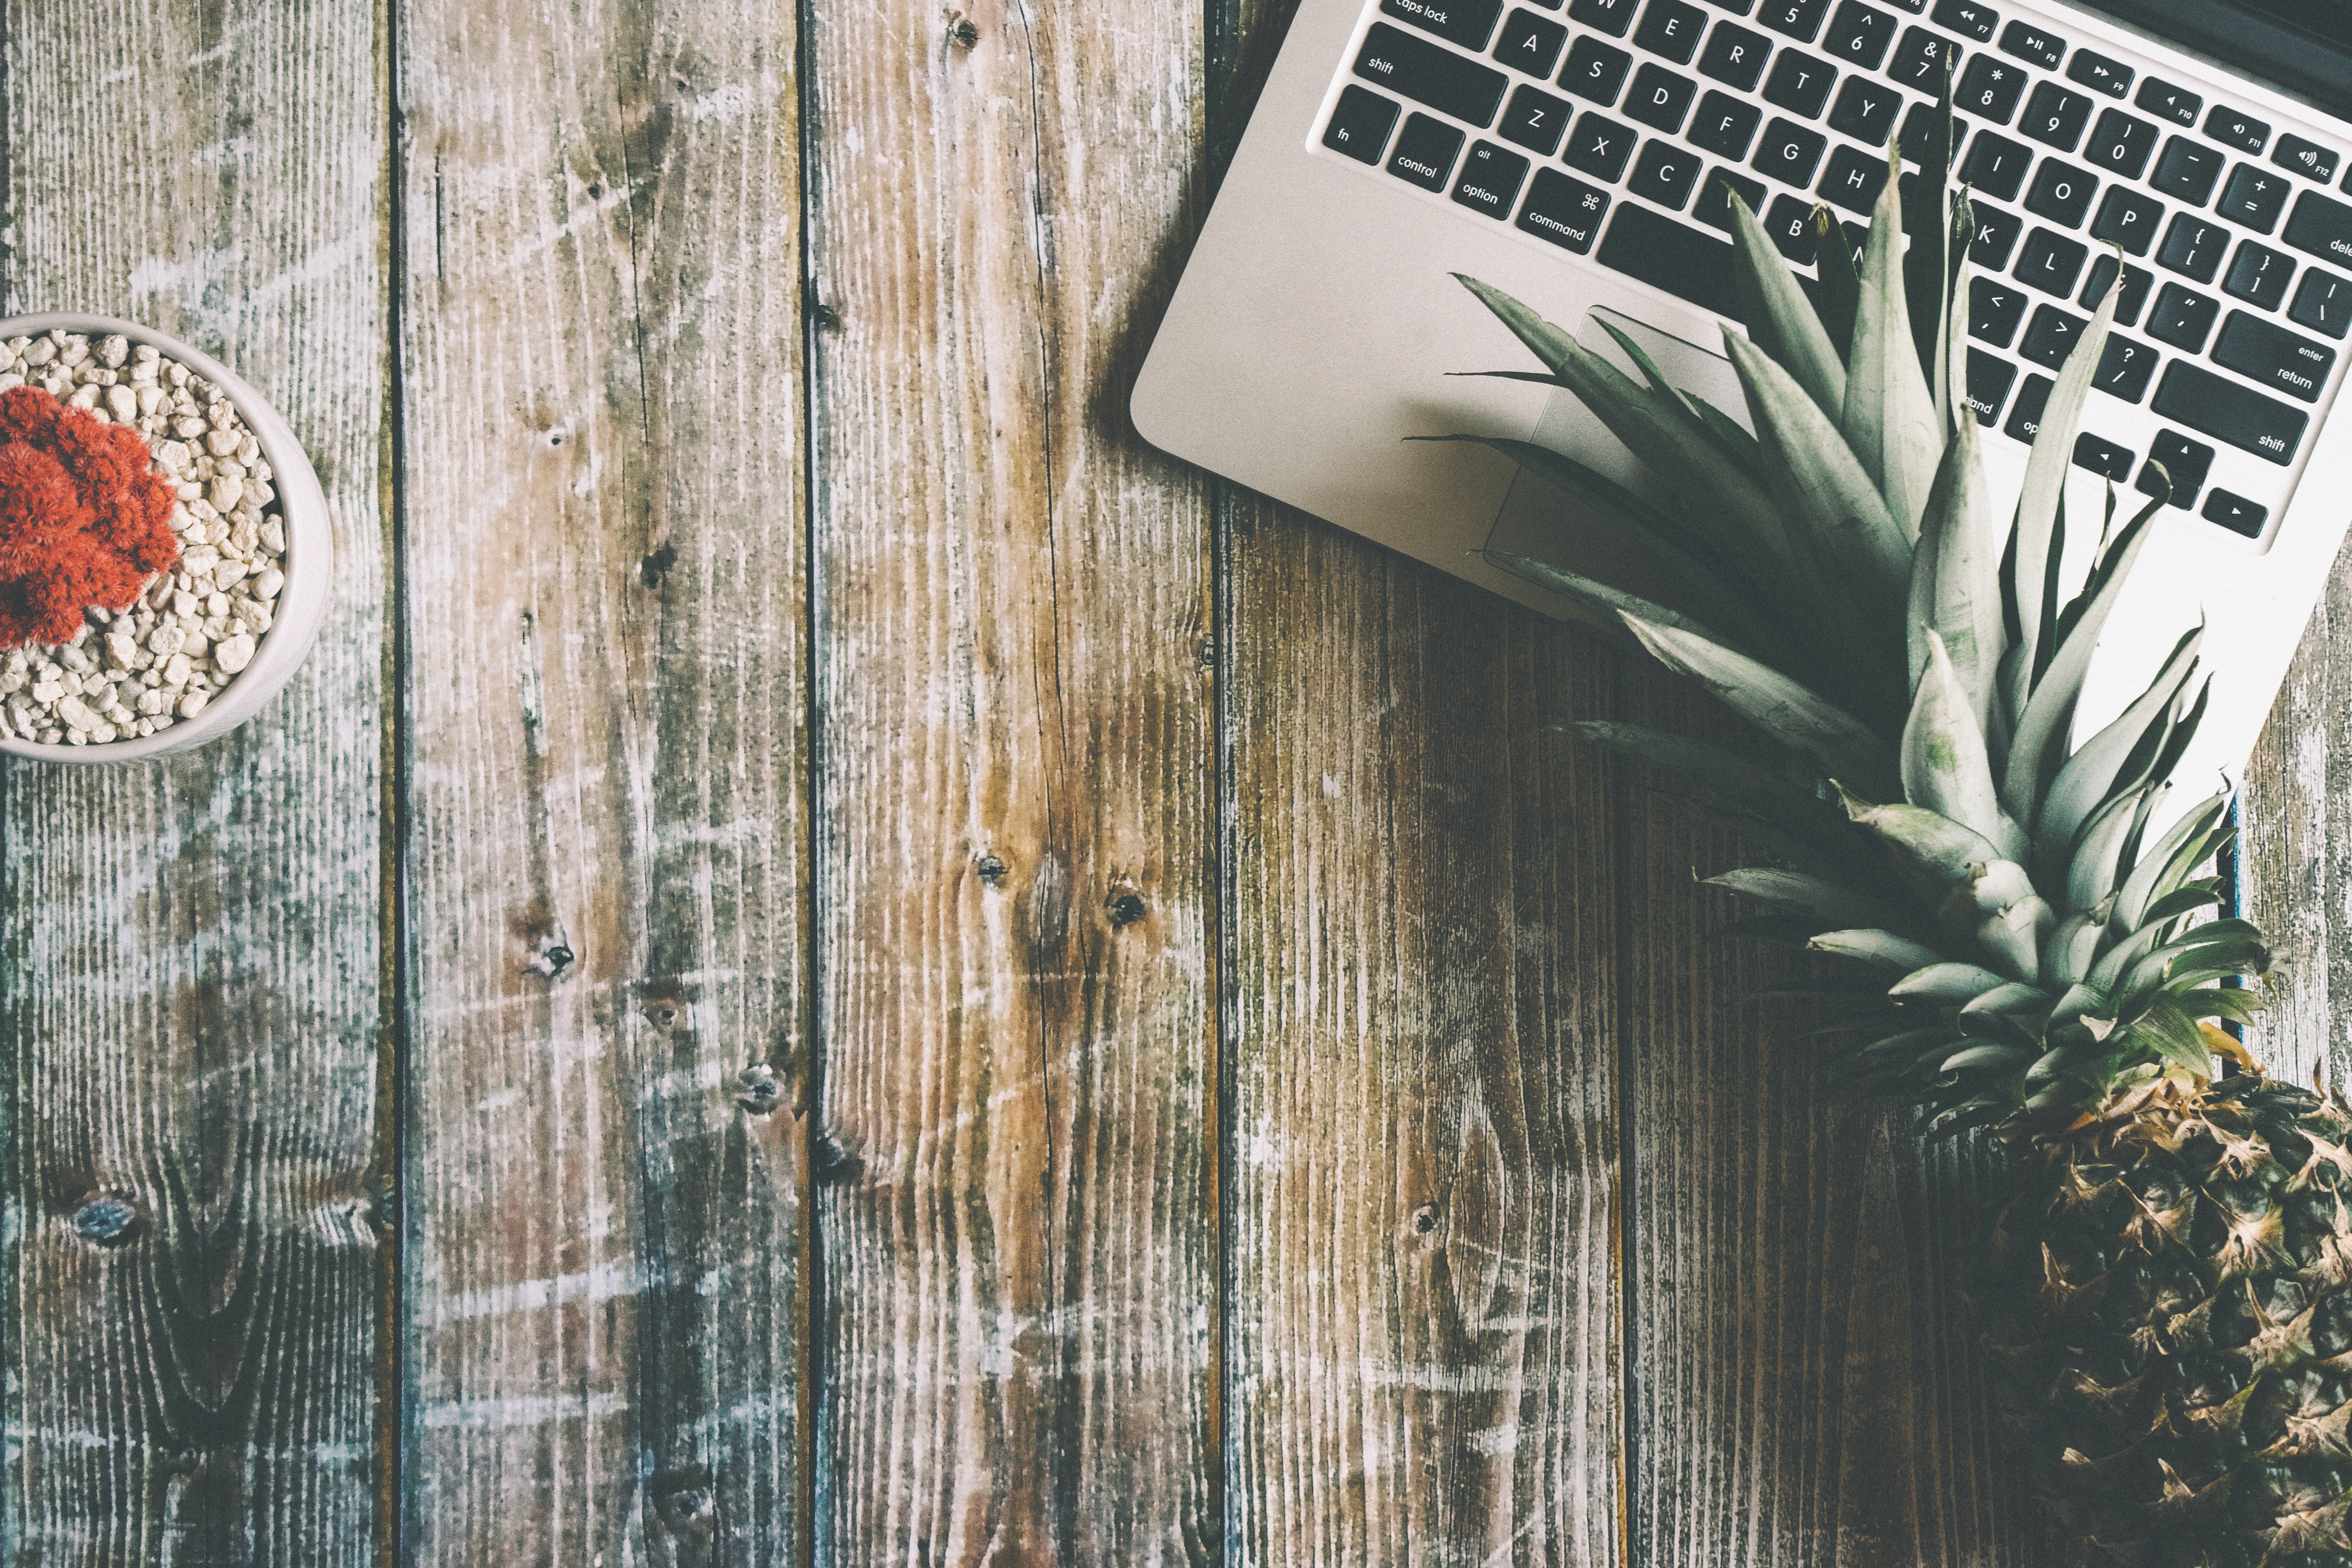
wood, texture, leaf, wall, pattern, art, drawing, design